Utah Jazz

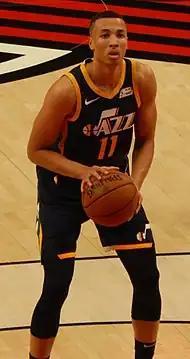
Dante Exum was drafted fifth overall in 2014

On June 6, 2014, Atlanta Hawks assistant coach Quin Snyder was named the eighth head coach in team history. Snyder signed a three-year contract with a team option for a fourth. He replaced Tyrone Corbin. Prior to joining the Utah Jazz, Snyder previously served as an NBA assistant coach for the Atlanta Hawks, Los Angeles Clippers, Philadelphia 76ers, and Los Angeles Lakers.